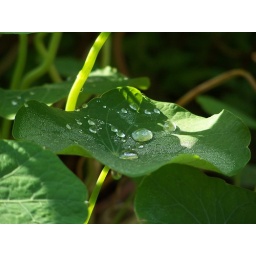
The plant has a special layer, so water stays on it in drops and doesn't make it look whet